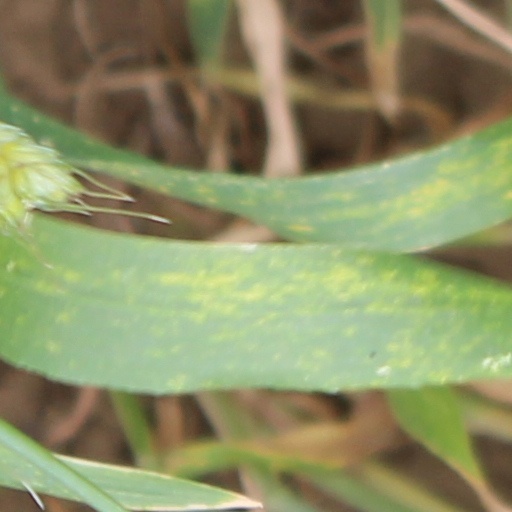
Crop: wheat